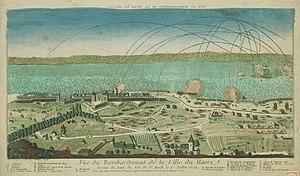
Bombardement du Havre en 1759 par la flotte anglaise. (Guerre de Sept Ans)
Aujourd'hui l'histoire contemporaine de la ville du Havre est connue, notamment grâce au classement au patrimoine mondial de l'UNESCO du centre-ville, reconstruit après avoir été réduit en un tas de gravas la nuit du 5 septembre 1944.
George Brydges Rodney, baptisé le 13 février 1718 à Walton-on-Thames et mort le 24 mai 1792 à Hanover Square, Londres, 1ᵉʳ baron Rodney, est un officier de marine britannique du XVIIIᵉ siècle. Il fait toute sa carrière dans la Royal Navy et la termine avec le grade d'Admiral.
Le raid sur Le Havre est une descente navale accompagnée d'un bombardement du port français du Havre au début du mois de juillet 1759 par une flotte de la Royal Navy britannique placée sous le commandement du contre-amiral George Rodney, pendant la guerre de Sept Ans. Le bombardement dont l'objectif était de détruire les barges rassemblées dans le port normand en vue du projet d'invasion de la Grande-Bretagne.